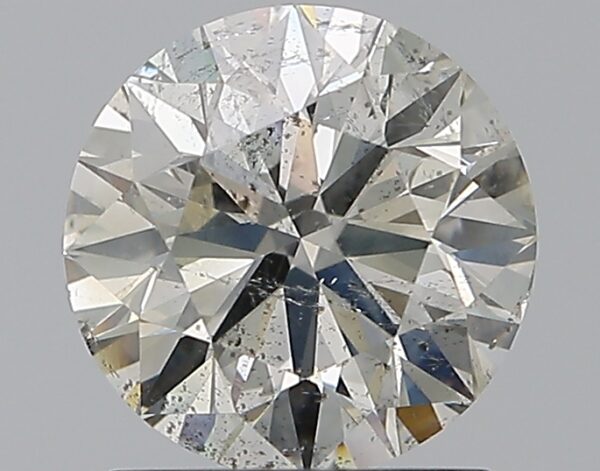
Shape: round
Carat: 1.2
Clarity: SI2
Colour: H
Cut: EX
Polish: EX
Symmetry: EX
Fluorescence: N
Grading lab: IGI
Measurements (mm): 6.74 x 6.69 x 4.21